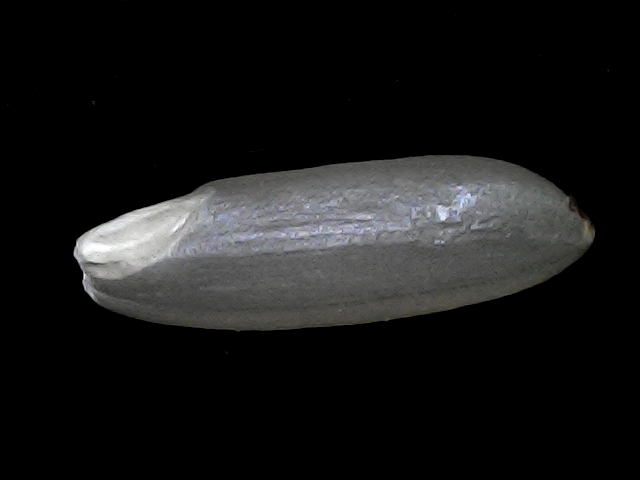
Rice variety: BRRI67